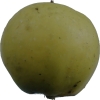
Label: Apple 13